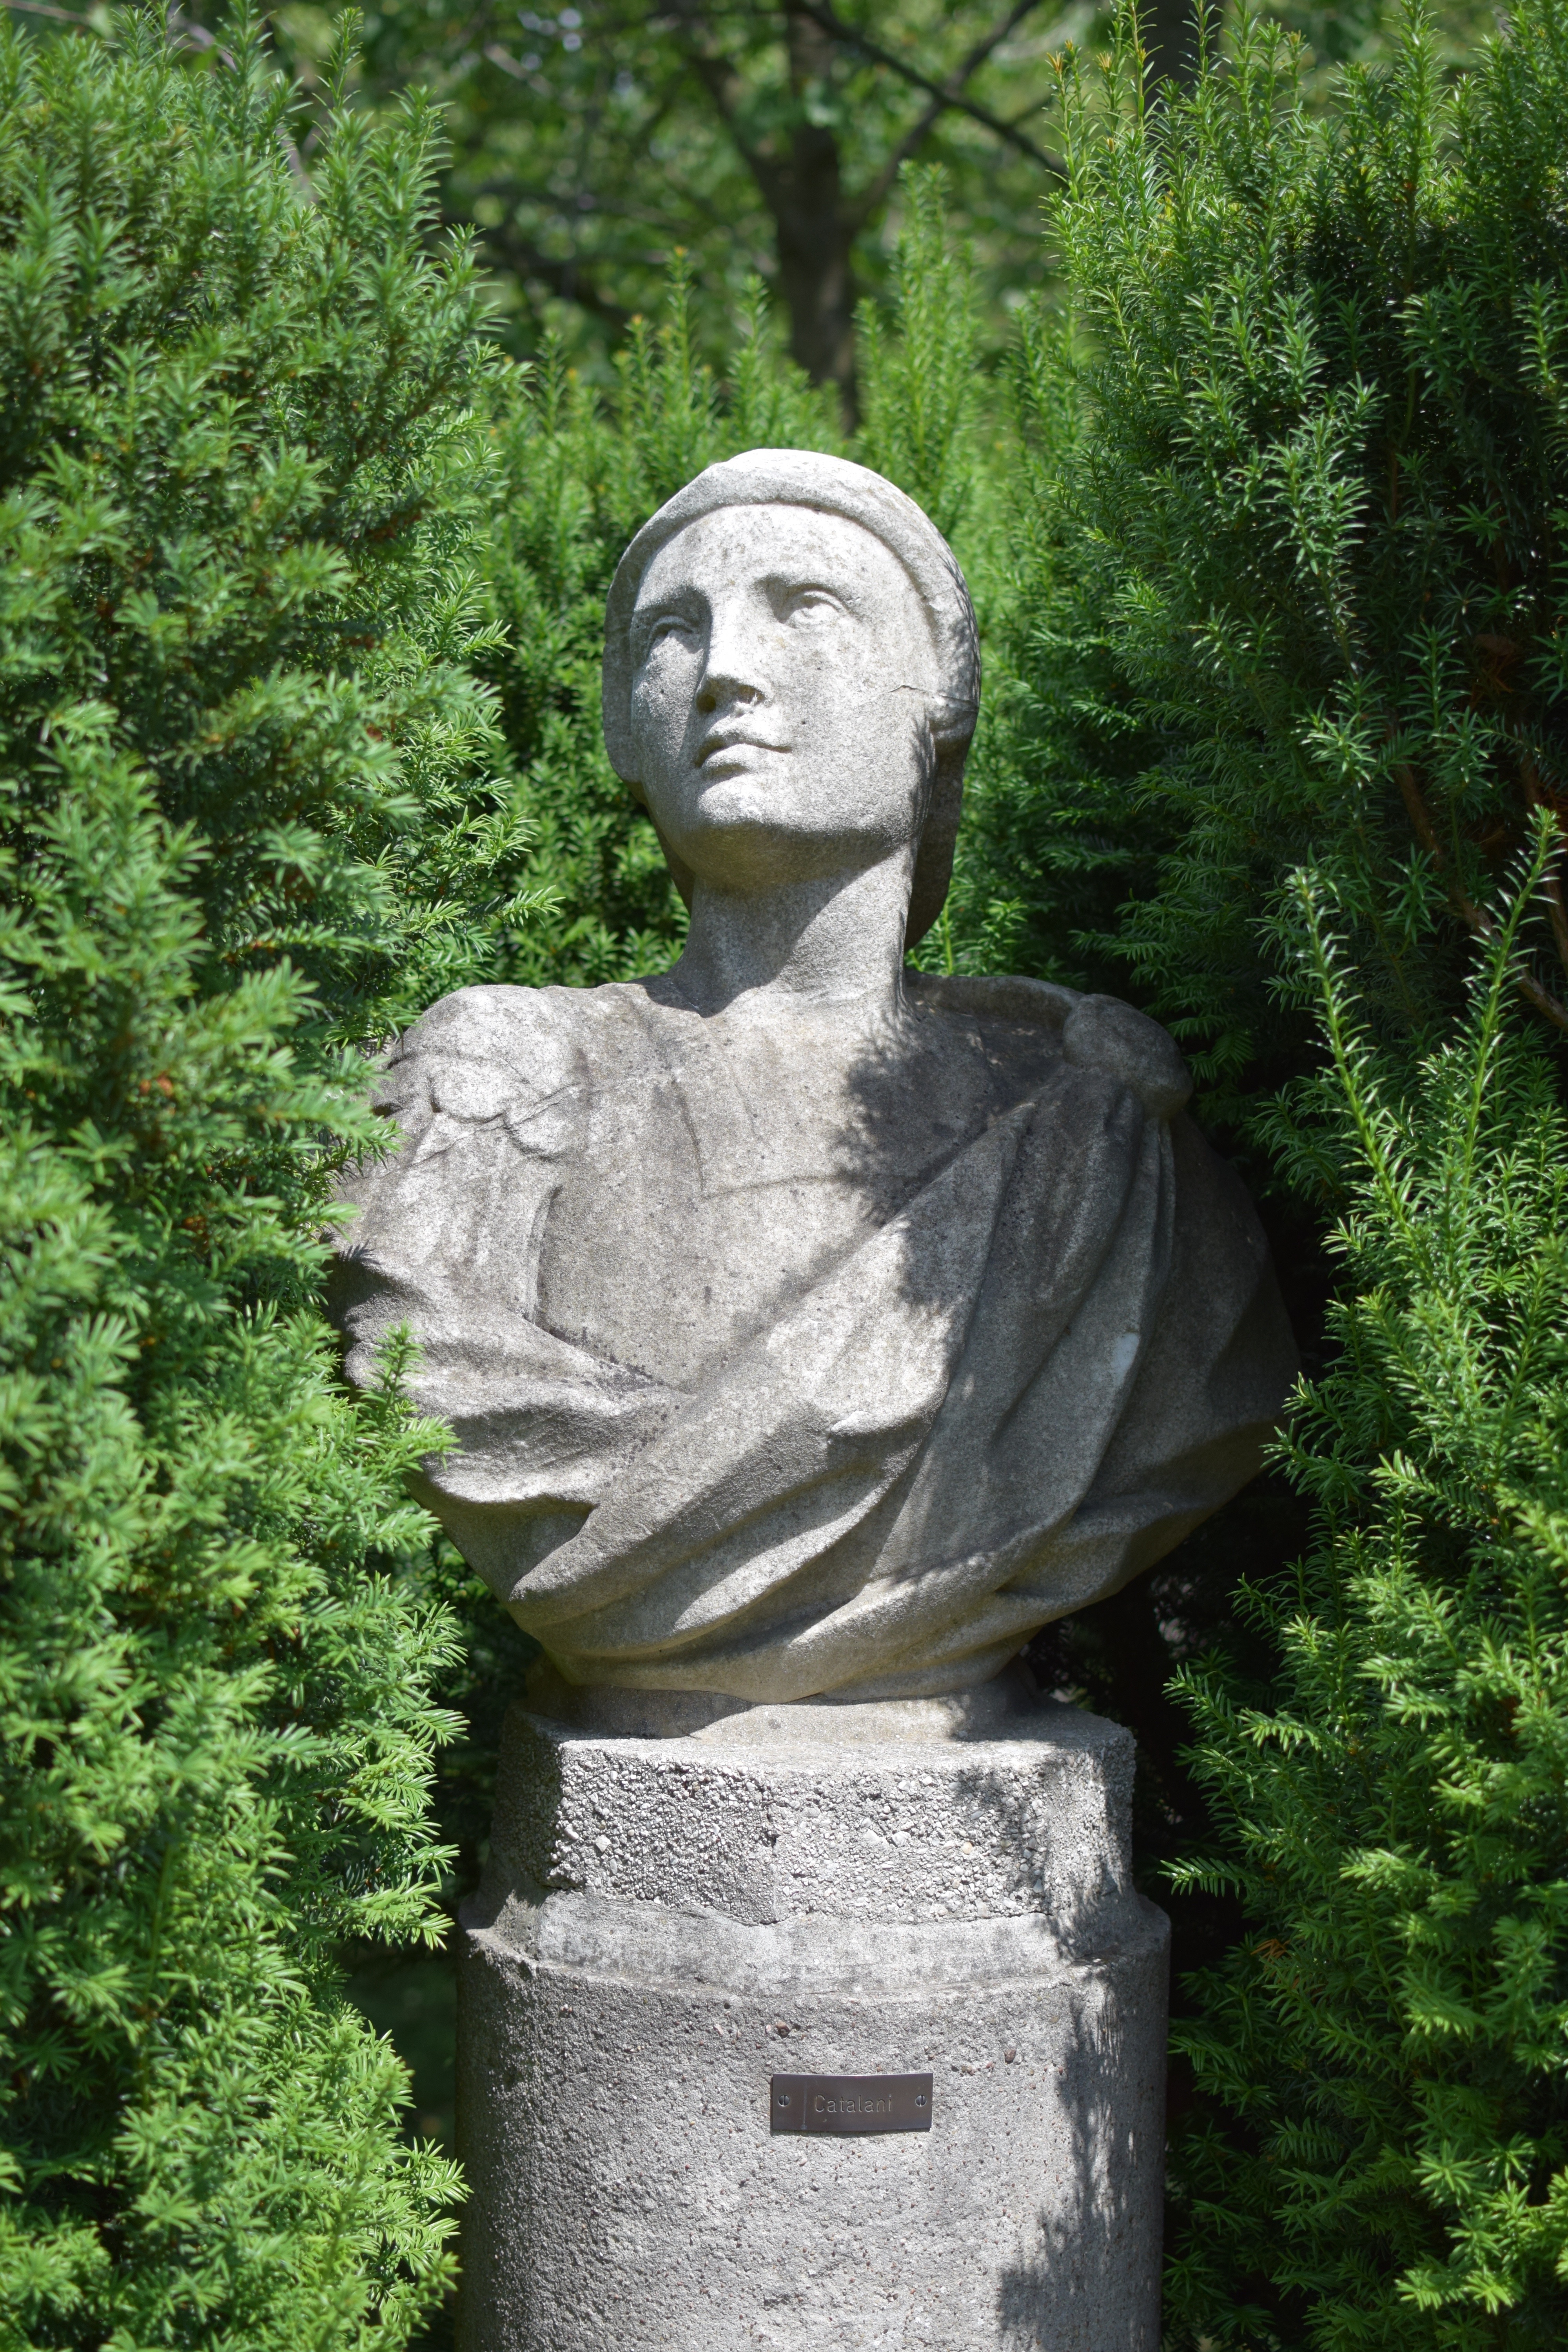
rock, monument, statue, green, botany, sculpture, memorial, art, temple, bust, rose castle, rieder